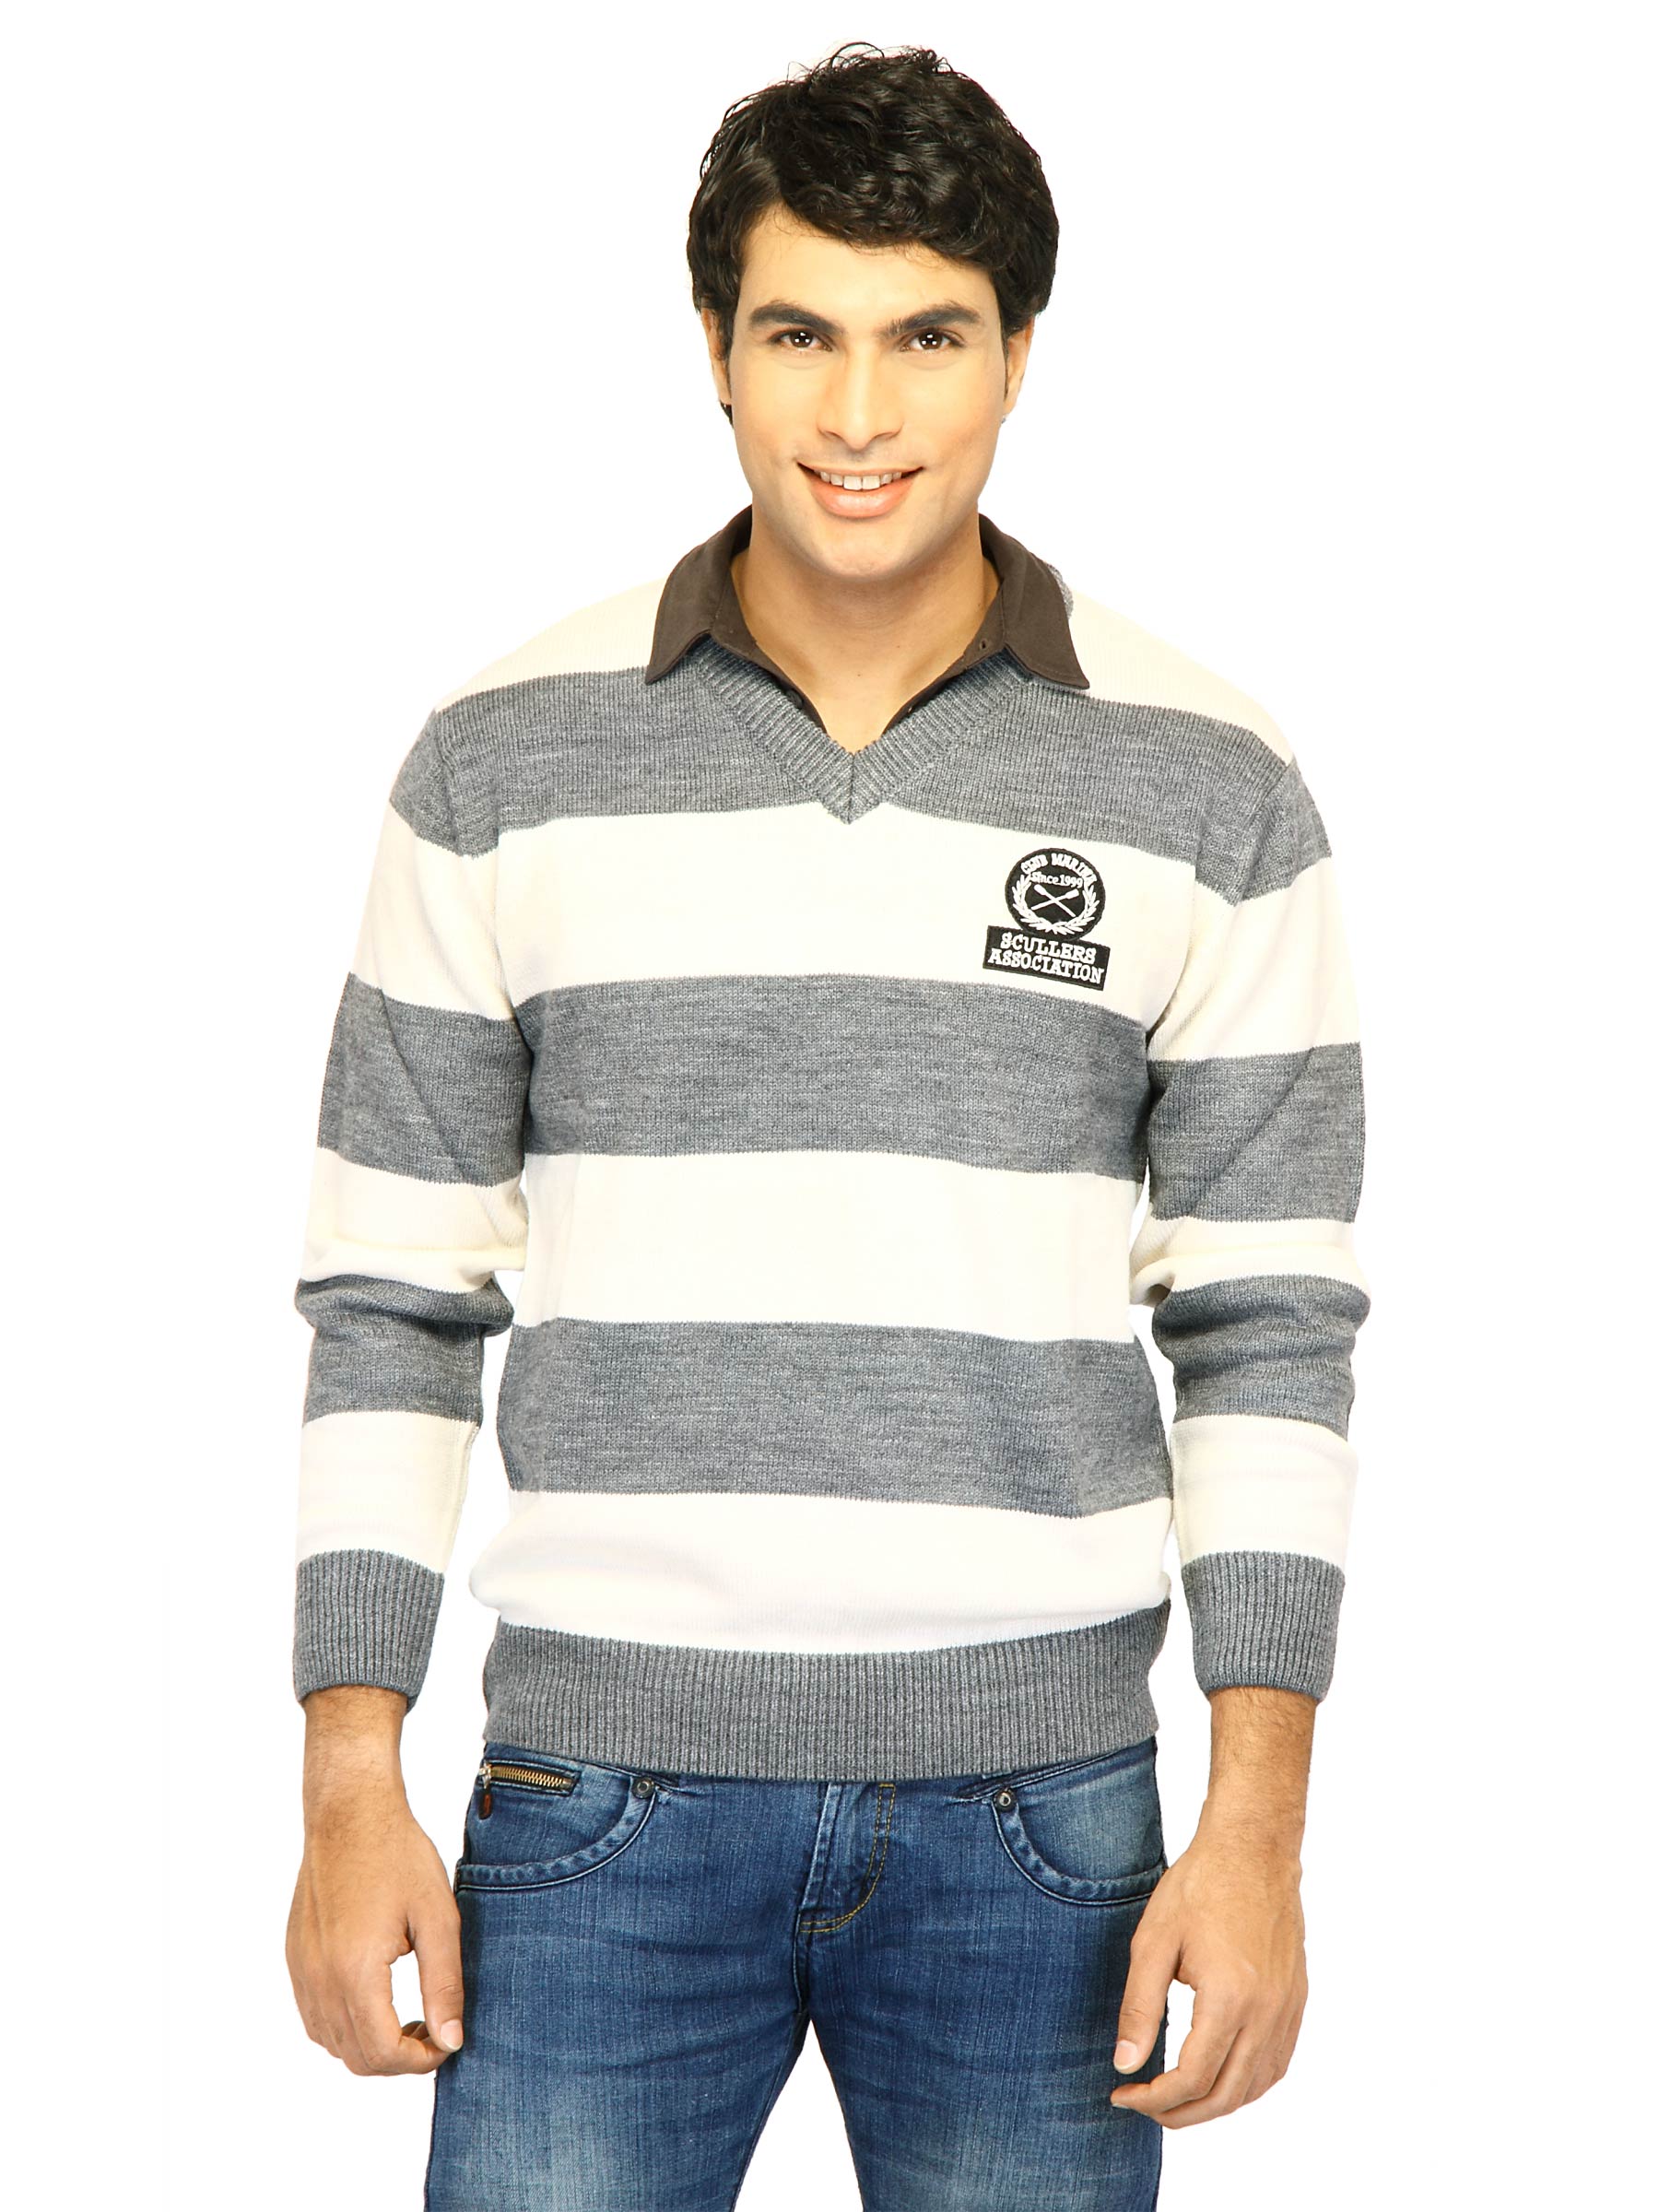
Scullers Men Stripes Grey Sweaters
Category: Apparel / Topwear / Sweaters
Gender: Men
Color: Grey
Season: Fall 2011
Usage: Casual